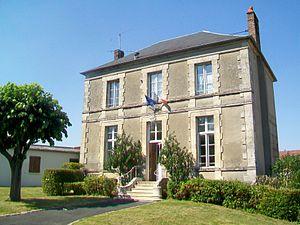
La mairie, rue de la fontaine d'Ascot.
Cléry-en-Vexin est une commune française située dans le département du Val-d'Oise, en région Île-de-France.